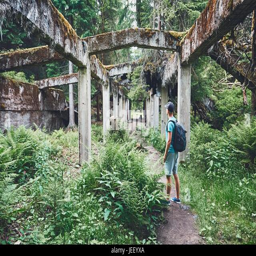
young explorer inside of the abandoned old ruined factory in the middle of the forest .